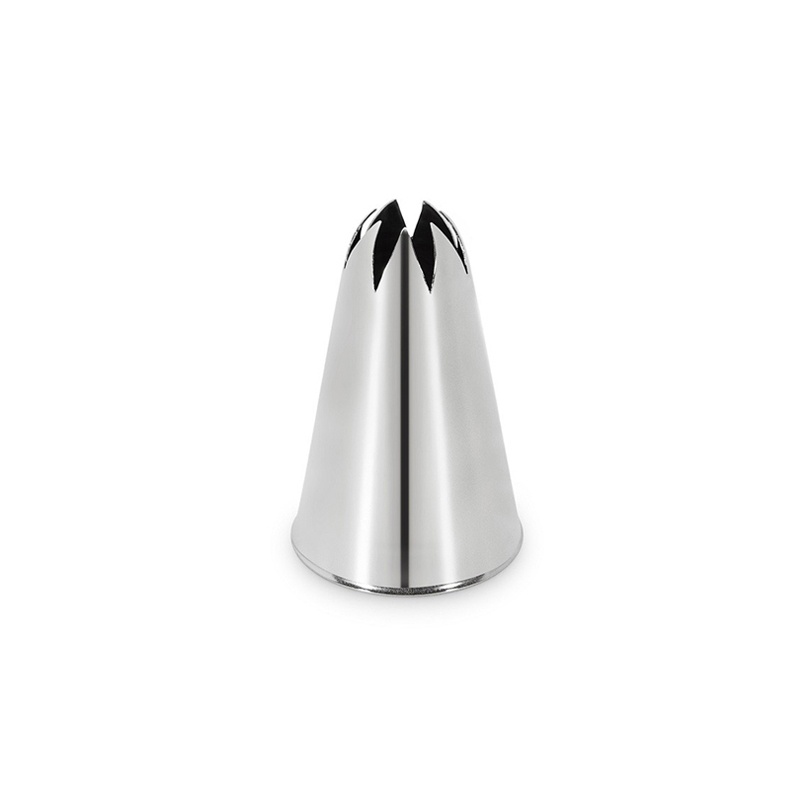
Bocchetta fiore MM 18
BOCCHETTA FIORE INOX MM 18
Brand: VITALI
Category: Home & Garden > Kitchen & Dining > Kitchen Tools & Utensils > Cake Decorating Supplies